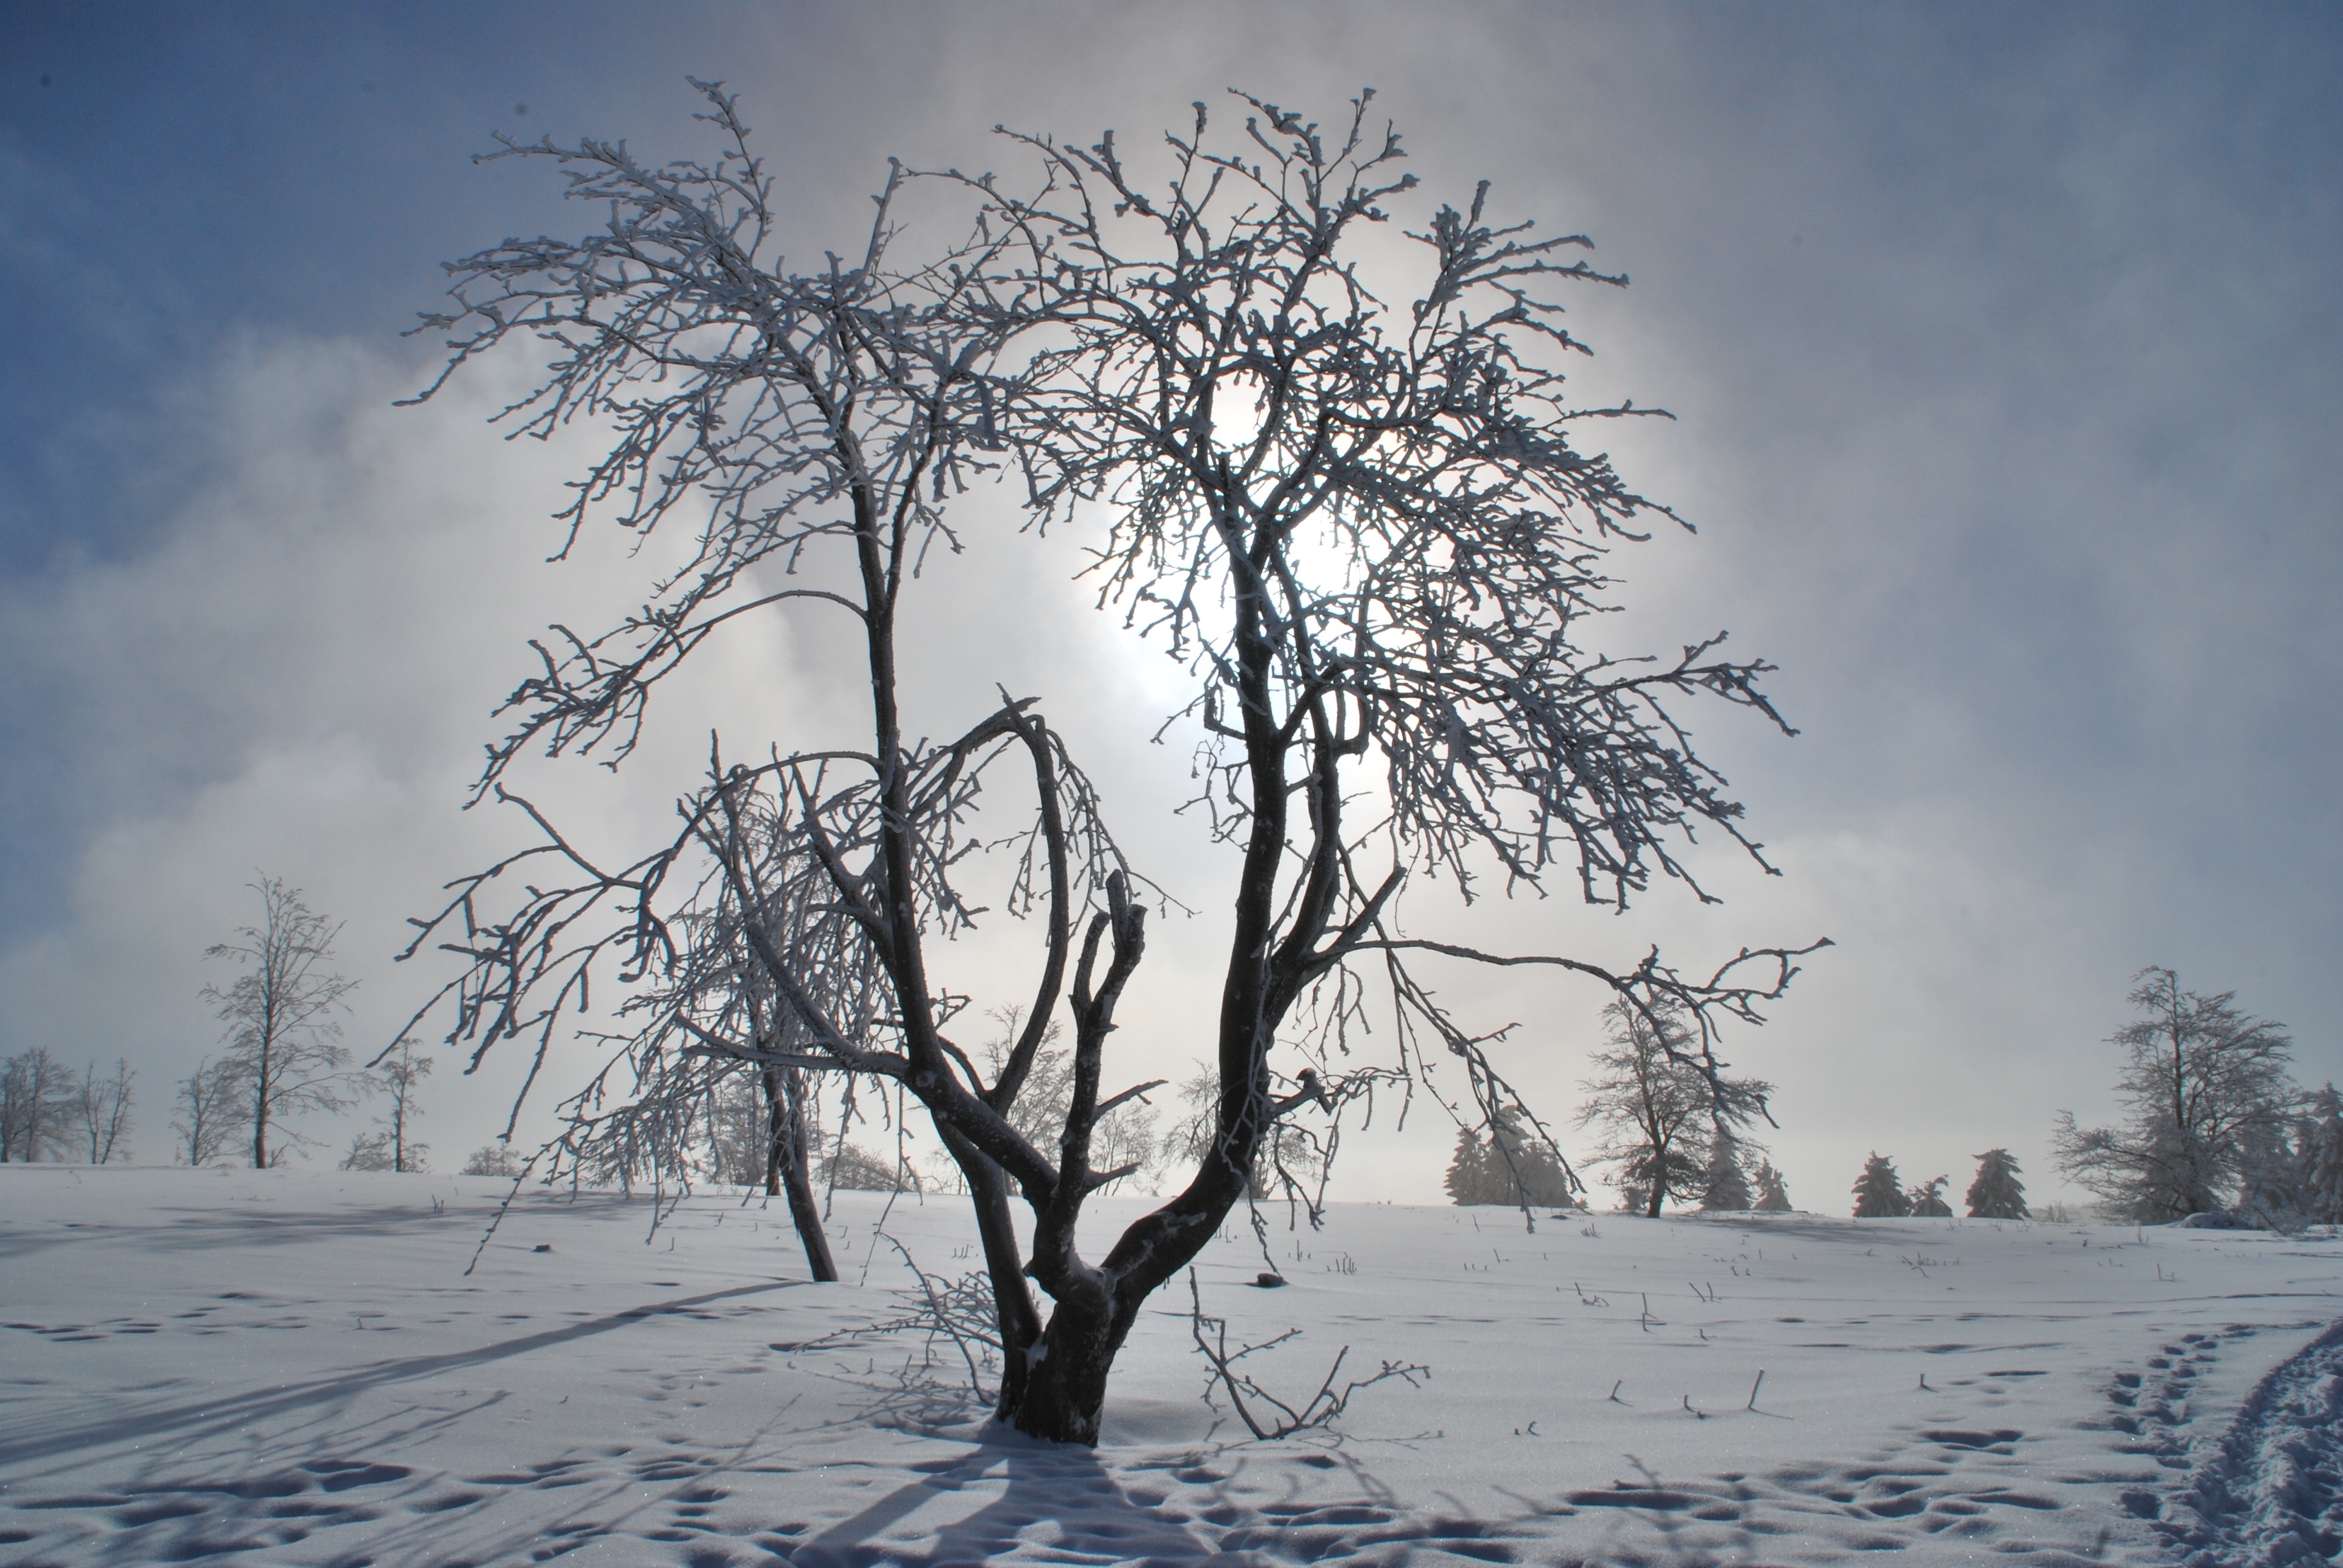
tree, nature, branch, snow, cold, winter, plant, morning, frost, weather, snowy, season, freezing, back light, atmospheric phenomenon, woody plant